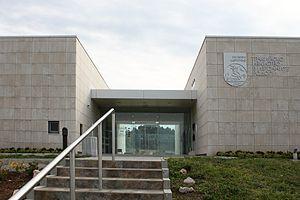
Le tombeau thrace d'Alexandrovo est un monument funéraire enfoui sous un tumulus situé près du village d'Aleksandrovo. Le monument date du IVᵉ siècle av. n. è. La tombe thrace a livré des fresques d'un style unique en ce qui a trait à la Thrace antique.